Pathogenic bacteria

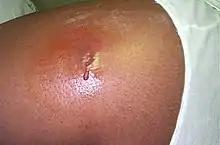
An abscess caused by opportunistic "S. aureus" bacteria.

Each species has specific effect and causes symptoms in people who are infected. Some people who are infected with a pathogenic bacteria do not have symptoms. Immunocompromised individuals are more susceptible to pathogenic bacteria.